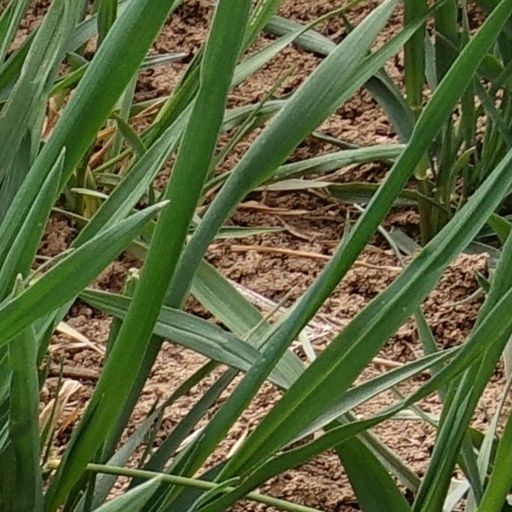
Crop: wheat